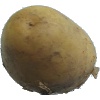
Label: white_potato